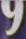
Number: 9